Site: brandenburg
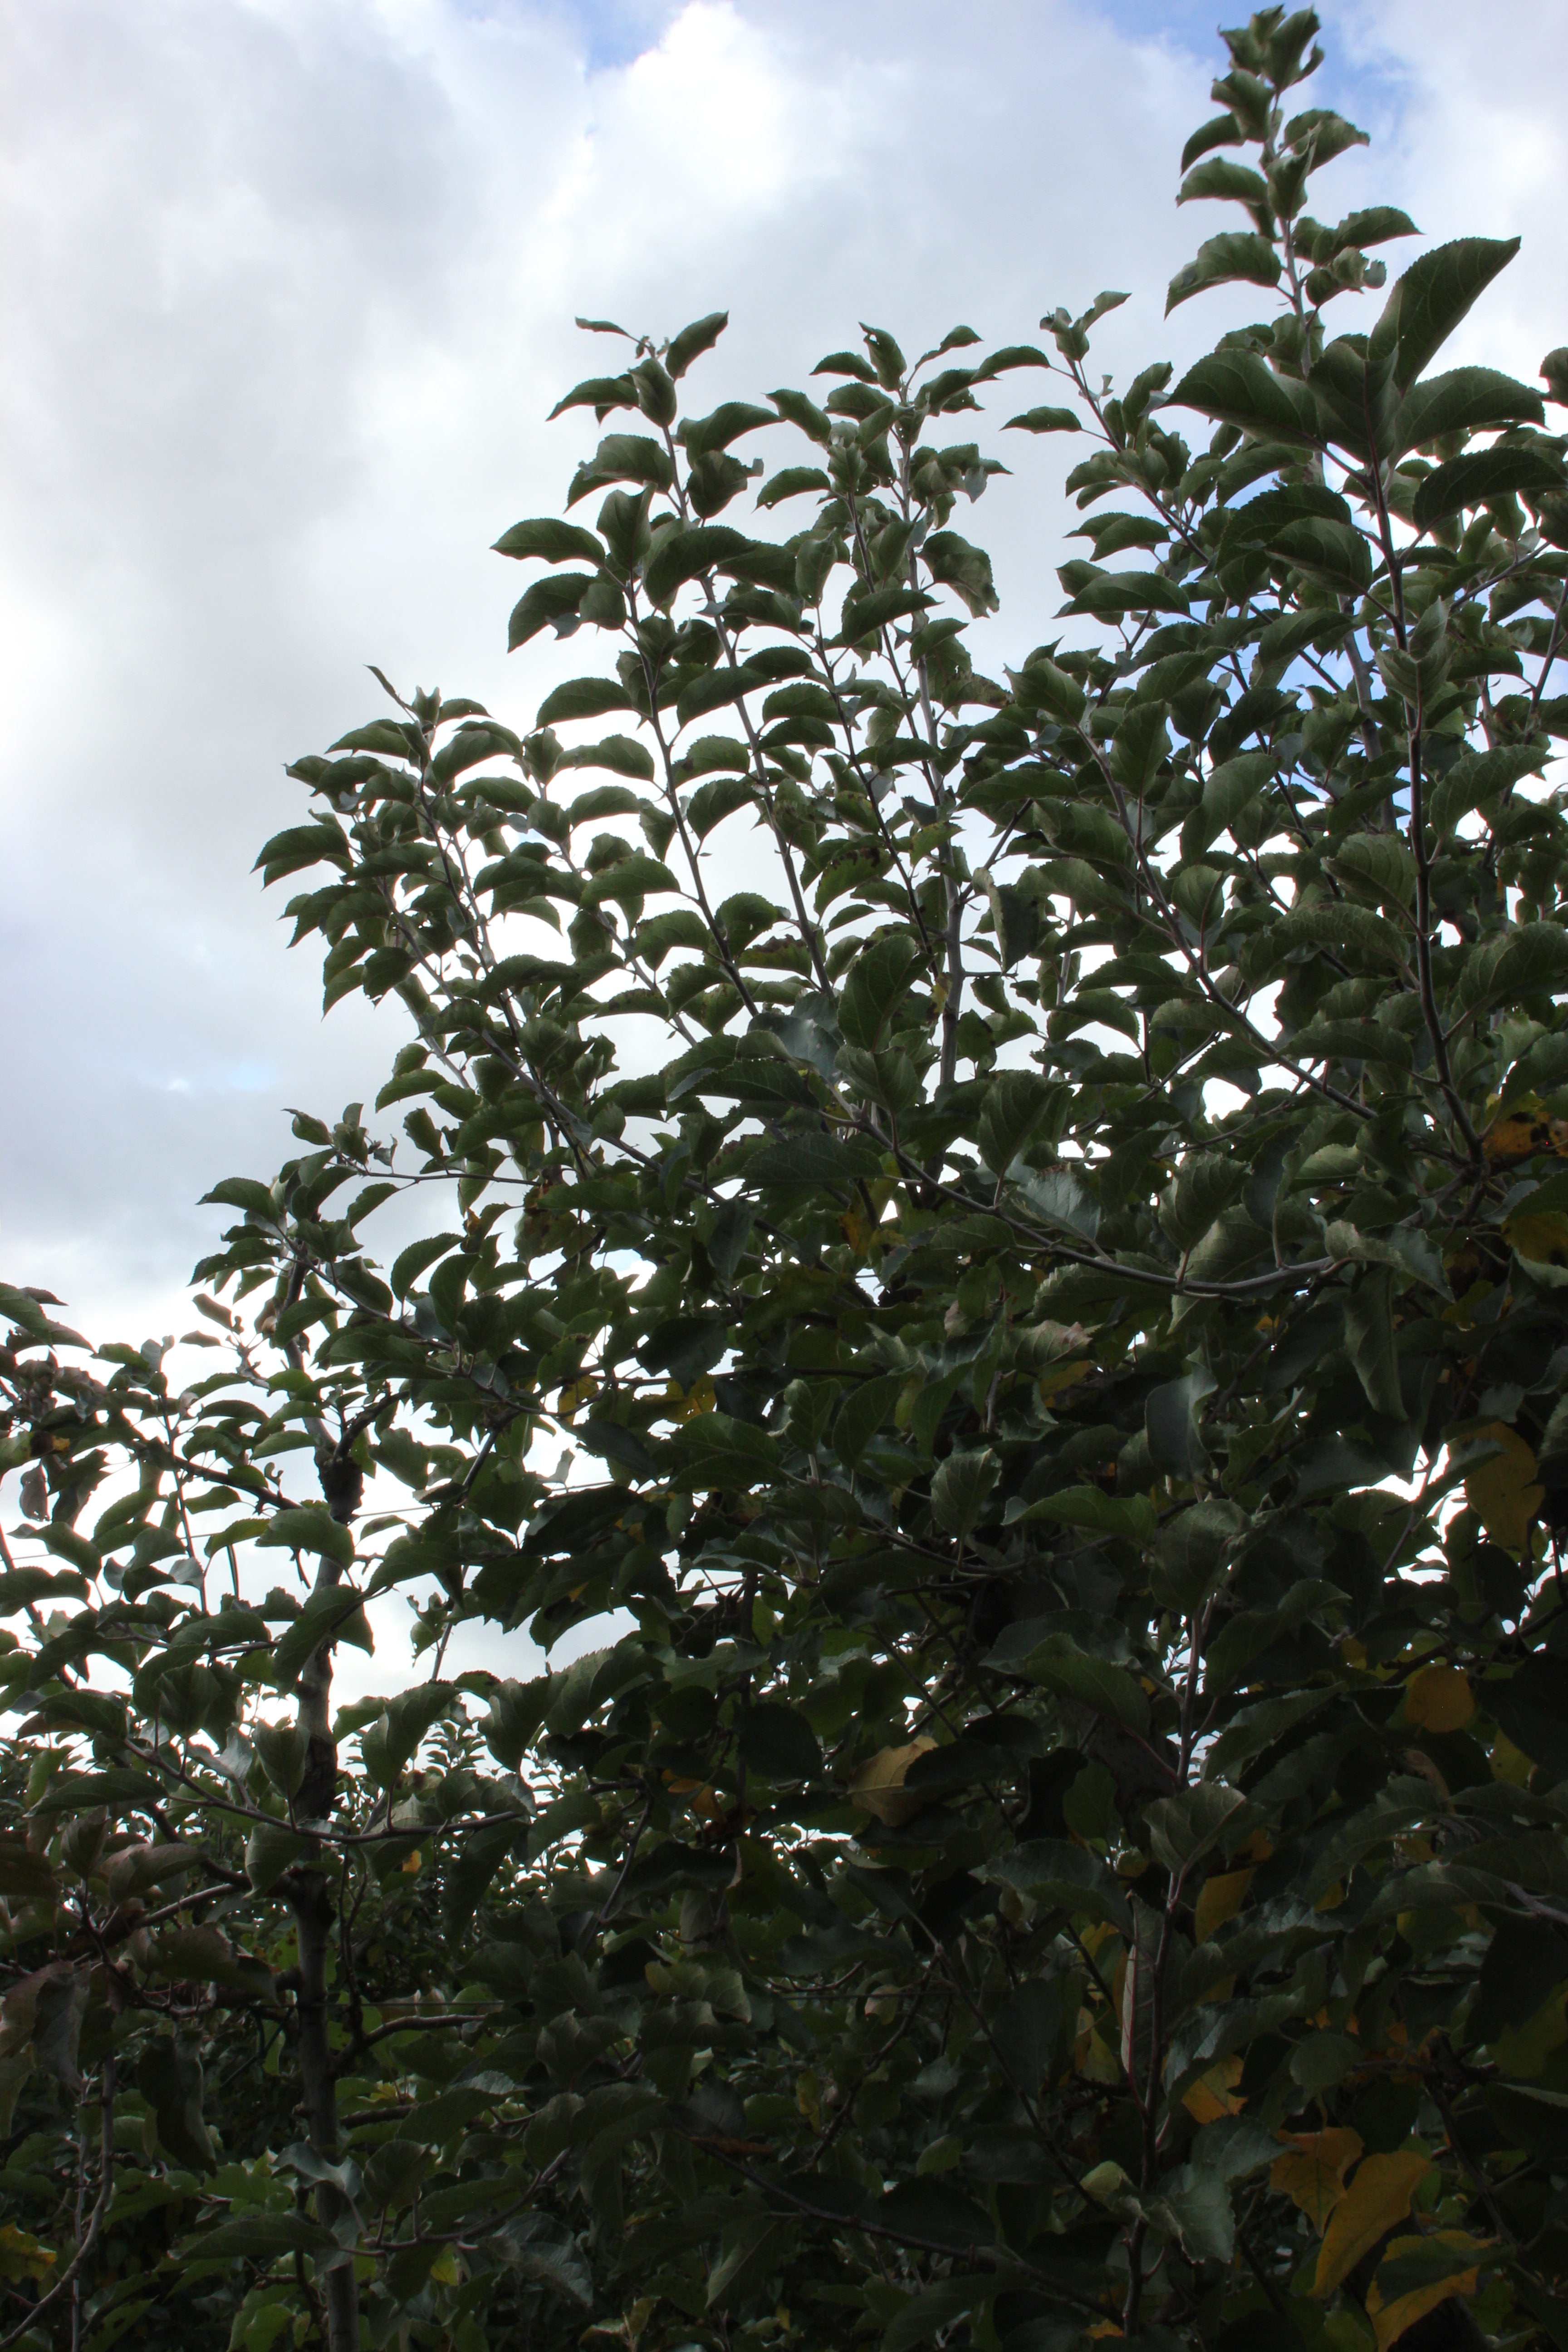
Growth stage (BBCH 91): Senescence, beginning of dormancy